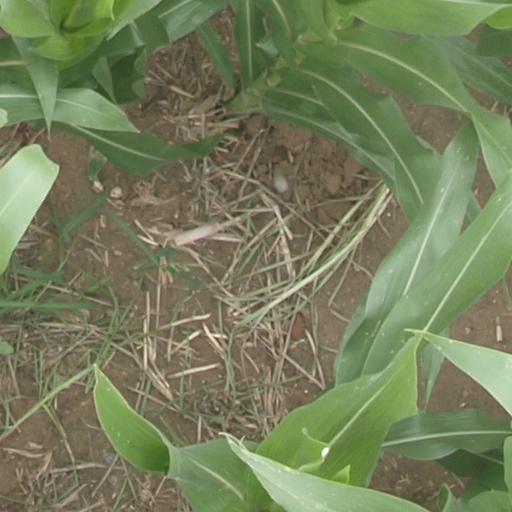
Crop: maize; corn